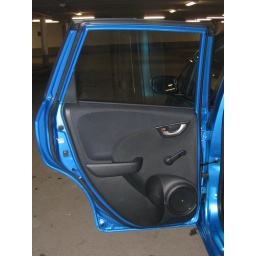
Rear passenger door. New here is the bottle holder and built in speakers in this model. Still manual window elevator.